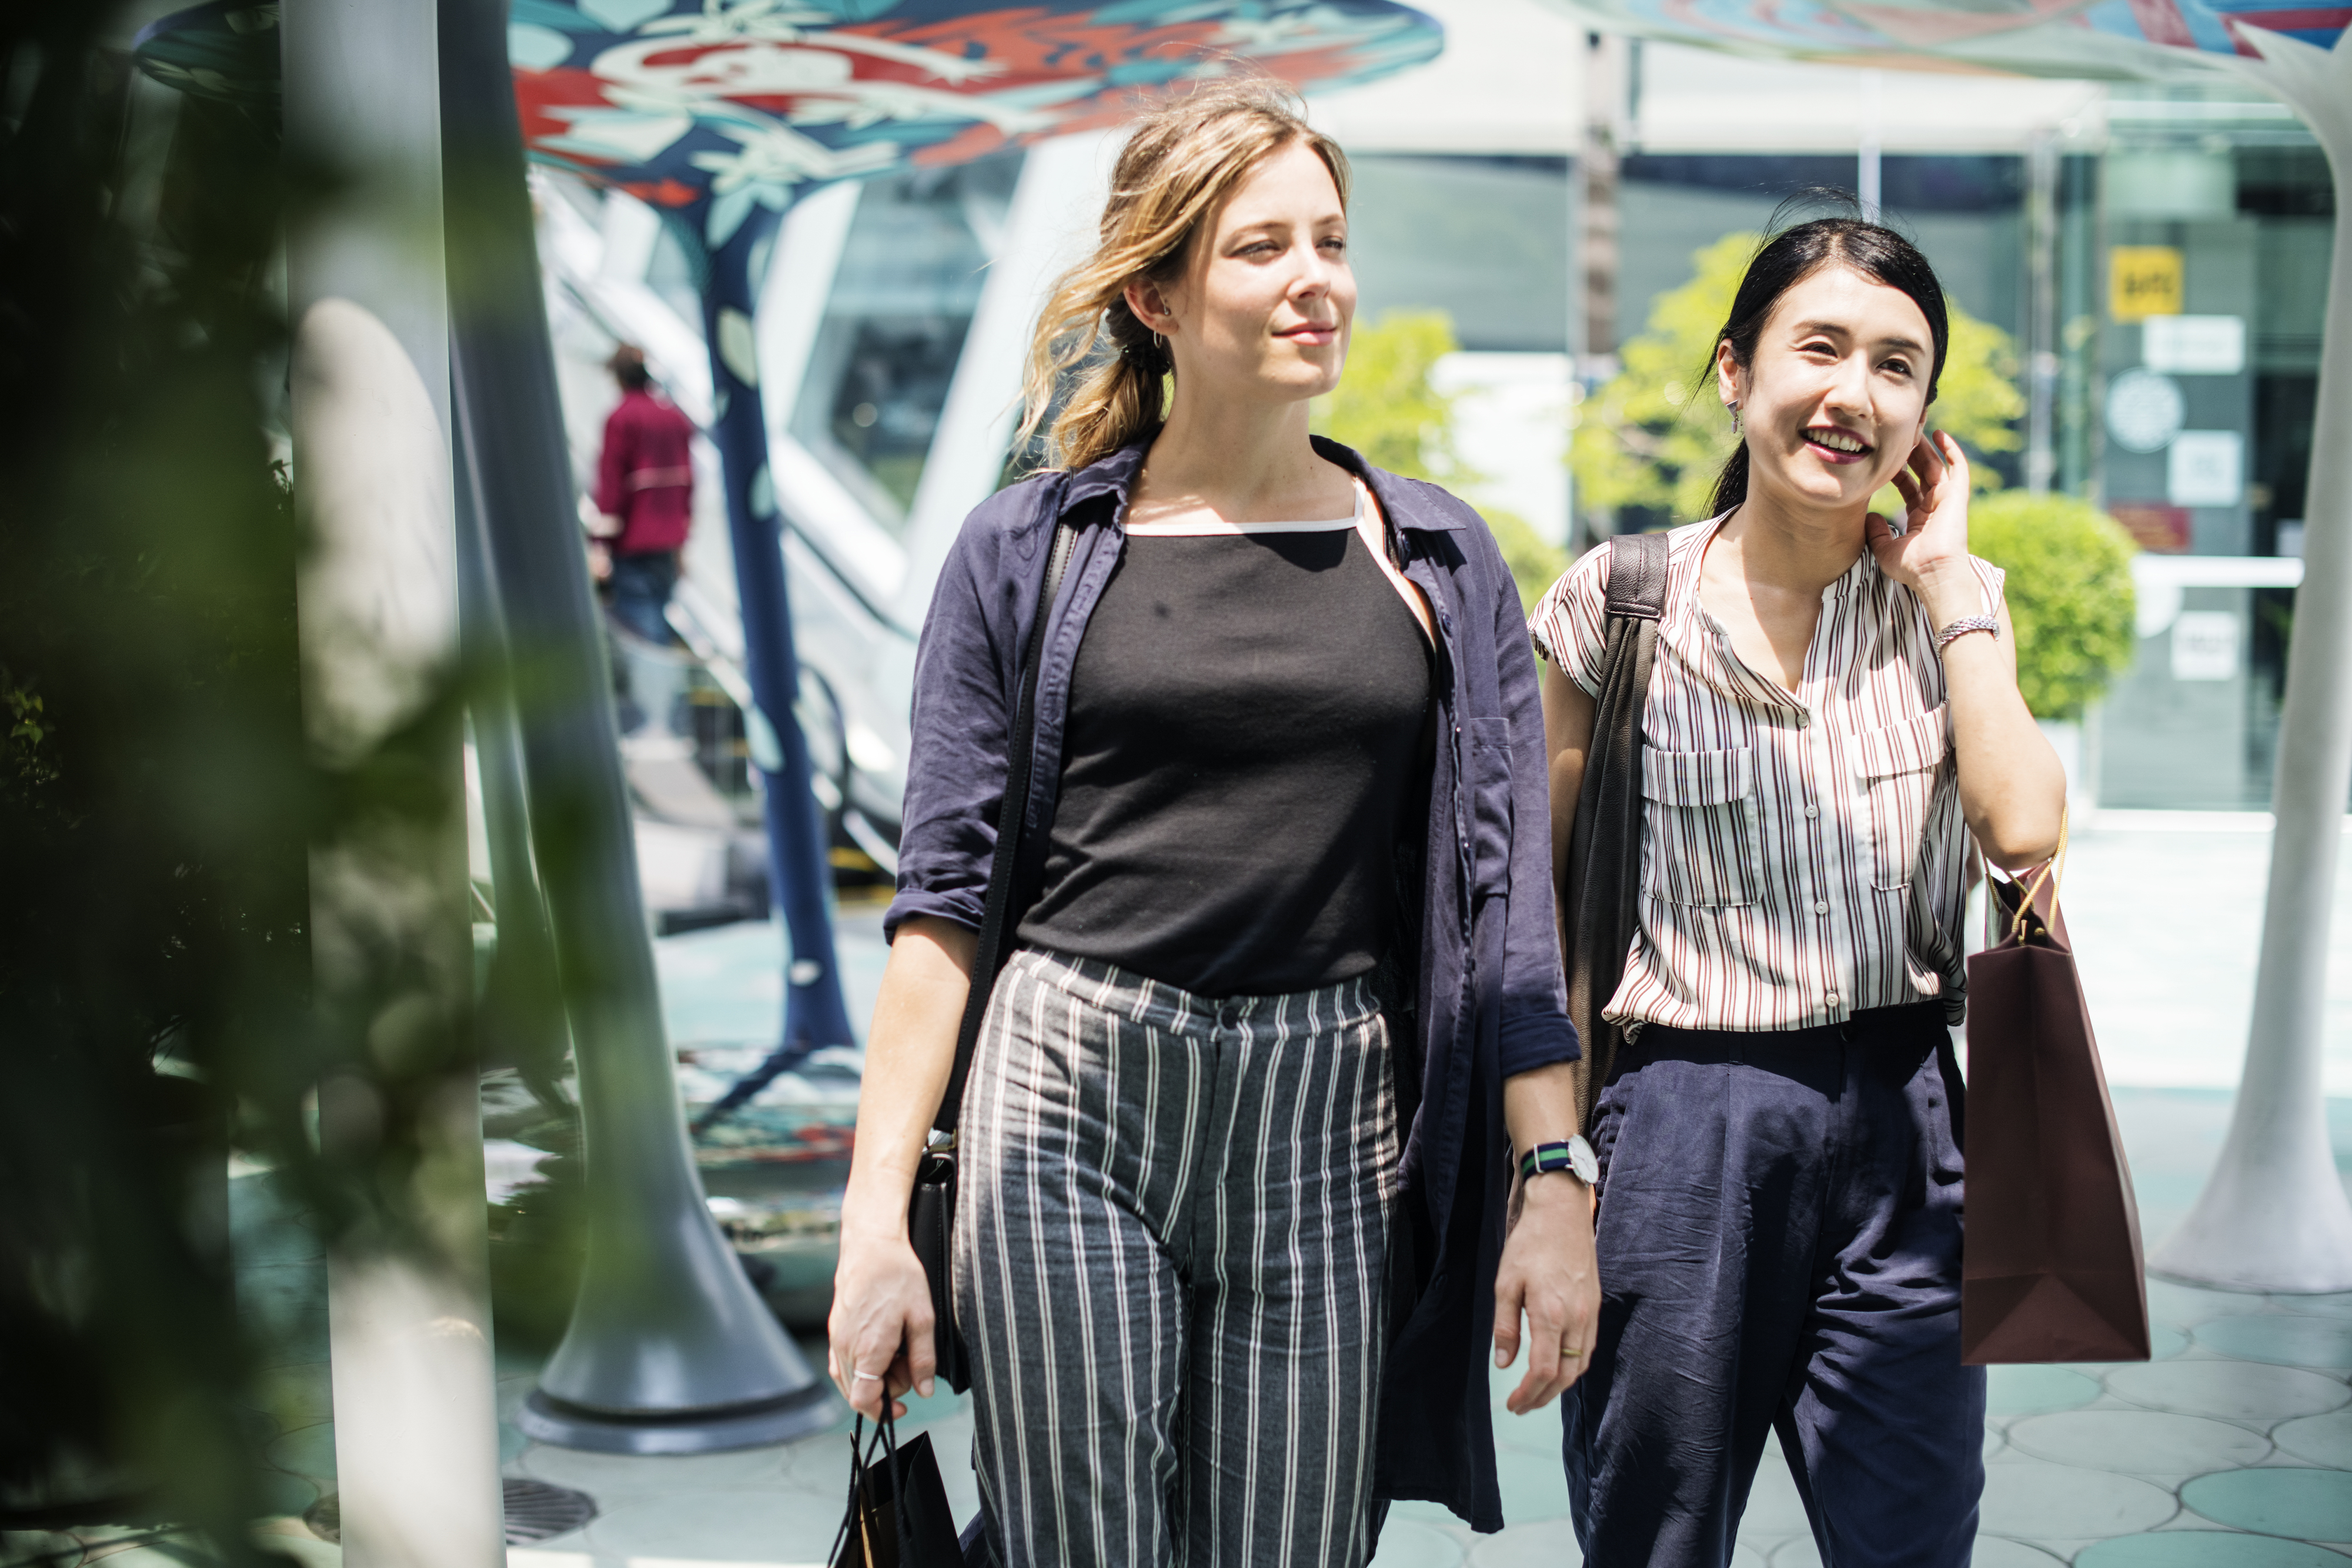
american, asian, bangkok, blonde, buying, casual, caucasian, cheerful, chinese, city, customers, discount, diverse, diversity, downtown, enjoying, european, fashion, friend, friendship, fun, group, holding, holidays, international, japanese, lifestyle, outdoors, outside, shop, shopping, shopping bag, shopping center, shopping district, singaporean, smiling, street, style, thailand, together, togetherness, trendy, westerner, woman, women, young, girl, socialite, car, product